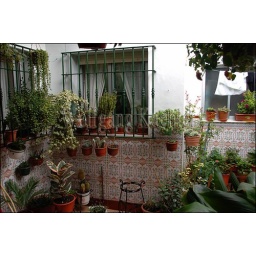
Spain, andalucia, costa del sol, near malaga, salinas, courtyard with flowers of typical home